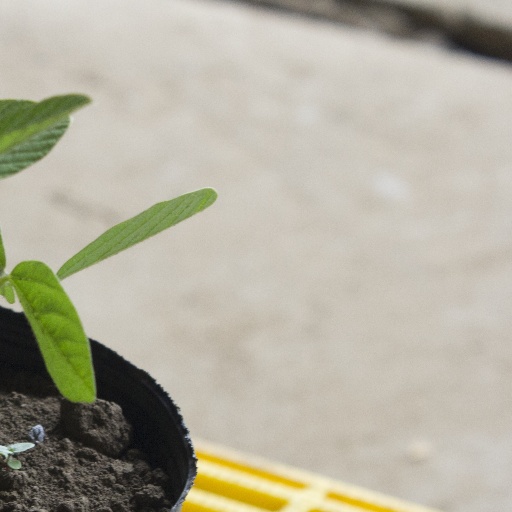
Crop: soybean